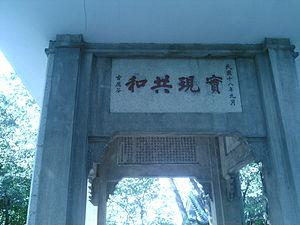
Le Pavillon de la Reconquête est un pavillon sur le Mont Jyutsau, à Canton, Guangdong, Chine.